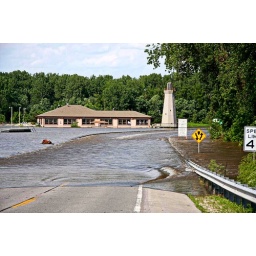
water gushing across the highway on the other side of Champ Clark Bridge in Louisiana MO.